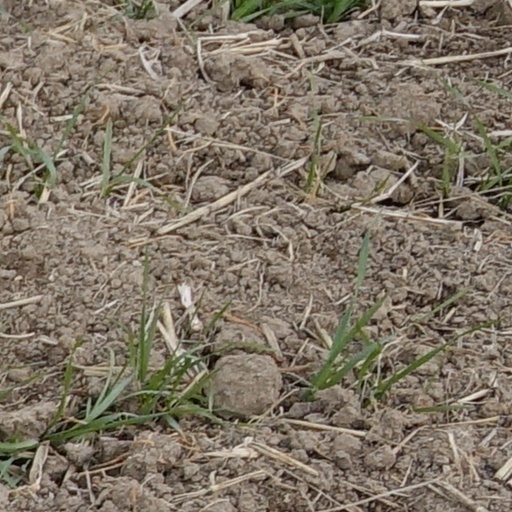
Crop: wheat